Janusz Głuchowski

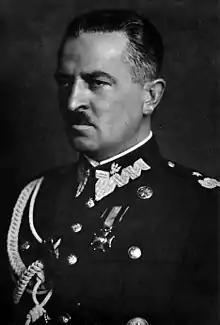
Głuchowski in 1938

Janusz Julian Głuchowski (nom de guerre "Janusz") was a divisional general of the Polish Army in the Second Polish Republic. Born on August 6, 1888, in Bukowa (Congress Poland), he fought in Polish Legions in World War I, Polish–Ukrainian War, Polish–Soviet War and the Invasion of Poland. Głuchowski died on June 11, 1964, in London.